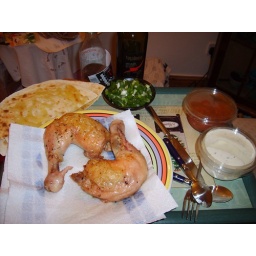
bizarrely the chicken looks very pink in this shot - it wasn't